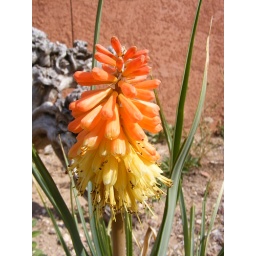
flower in Clayton, NM. on the way home from vacation